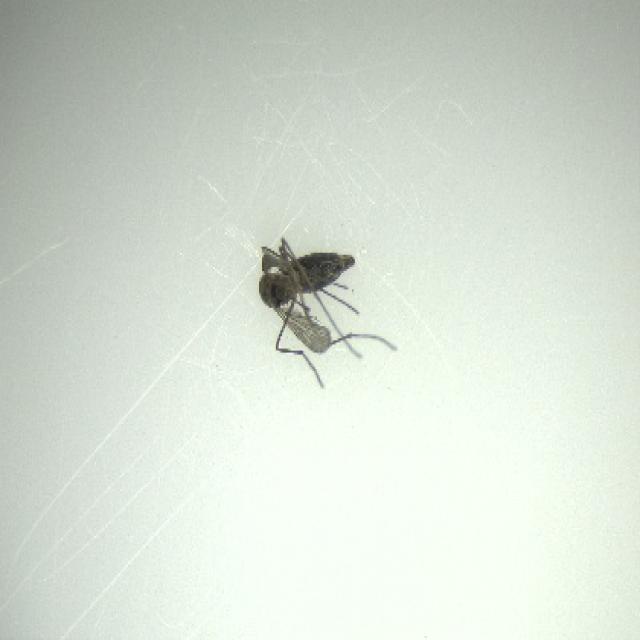
Species: culex_tritaeniorhynchus